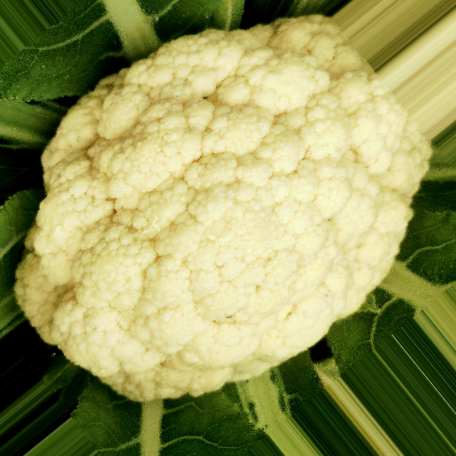
Label: Disease Free